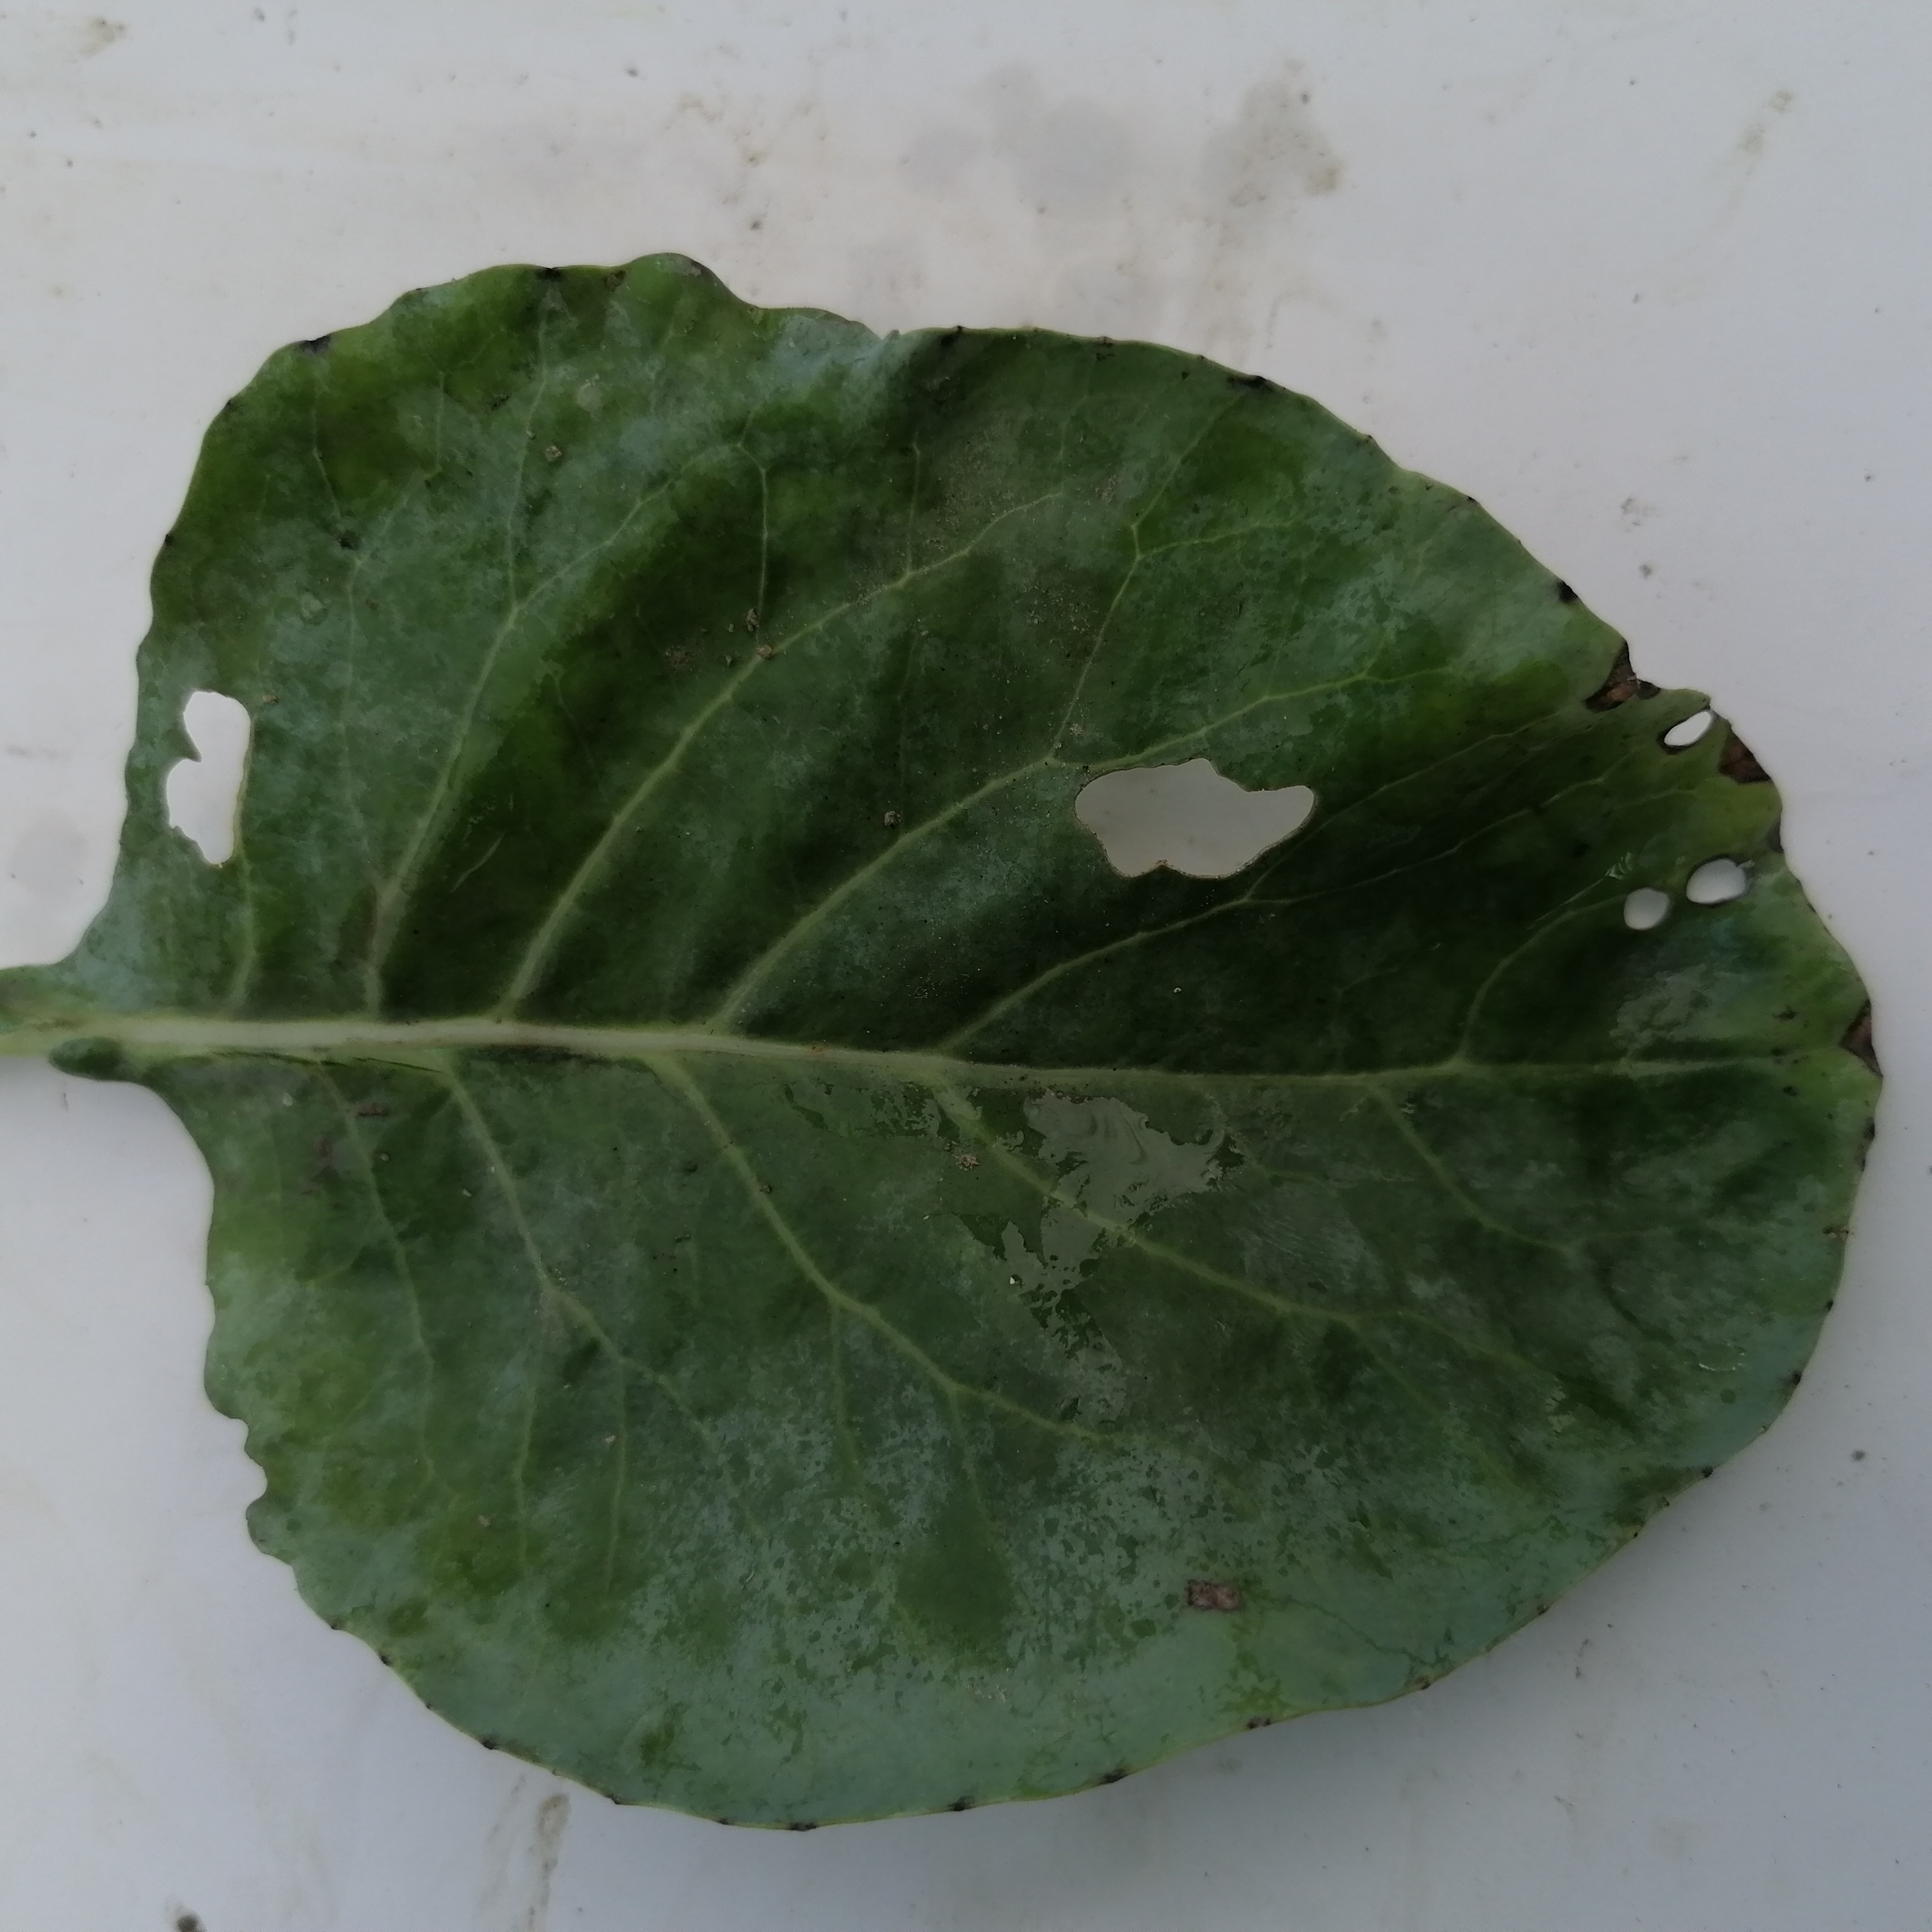
Label: Insect Hole